Seattle SuperSonics relocation to Oklahoma City

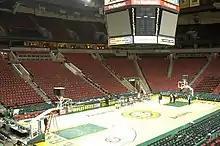
KeyArena, rebuilt in 1995, was the smallest venue in the NBA at the time of the Sonics' move, seating 17,072 for basketball.

Two days after Bennett's October 31, 2007, deadline passed for public financing of a new arena, he informed NBA commissioner David Stern that the ownership group intended to move the Sonics to Oklahoma City as soon as it was legally possible. The timing of the announcement, one day after the Sonics' home opener, was criticized by Tom Carr, Seattle's attorney: "Mr. Bennett's announcement today is a transparent attempt to alienate the Seattle fan base and follow through on his plan to move the team to Oklahoma City...Making this move now continues the current ownership's insulting behavior toward the Sonics' dedicated fans and the citizens of the city." Bennett also reiterated that the team was not for sale and dismissed attempts by local groups to repurchase the team.